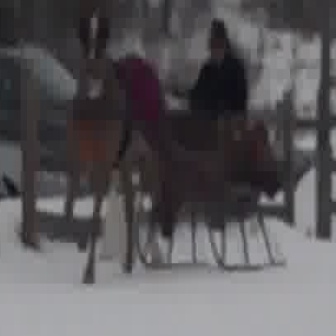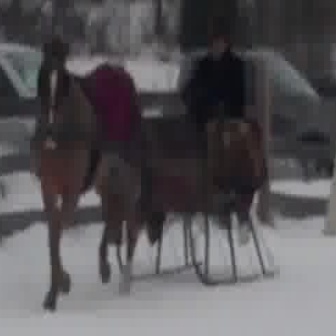
  Please identify the target specified by the bounding box [127,114,283,270] in the first image and locate it in the second image. Return the coordinates in [x_min,y_min,x_max,y_max] format.
Answer: [105,109,276,280]